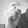
ASL letter: X